Honda in Formula One

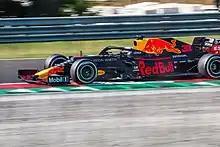
Max Verstappen scored his first pole position at the 2019 Hungarian Grand Prix.

At the season-opening Australian Grand Prix, Red Bull-Honda driver Max Verstappen took third place, Honda's first podium since returning to Formula One in 2015 and their first overall since 2008, as well as Red Bull's best season-opening result in the turbo-hybrid era. The following seven rounds saw Verstappen finish six times in the top-four, including a podium in Spain. Honda brought a reliability-enhancing Spec 2 upgrade for the fourth race in Azerbaijan, and just four races later in France they introduced a performance-increasing Spec 3 unit. At the following , Honda was able to optimise the level of engine cooling required, and Verstappen won the race to give Honda their first win in the V6 turbo-hybrid era, and their first win overall since Jenson Button won the 2006 Hungarian Grand Prix. Another win followed two races later in the wet , where Verstappen won and Toro Rosso's Daniil Kvyat came third to make it a double podium for Honda. At the next race, the , Verstappen took his first ever pole position and Honda's first since the 2006 Australian Grand Prix.